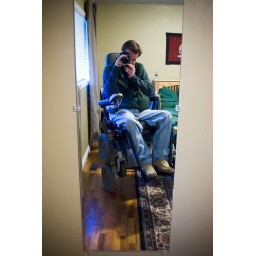
chair in a mirror